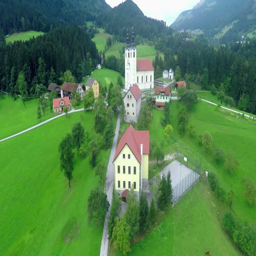
in this video , we can see a small village located on a hill .